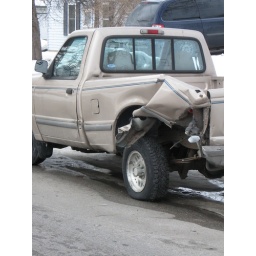
truck was hit by a cab/van while parked in the street 1/24/11